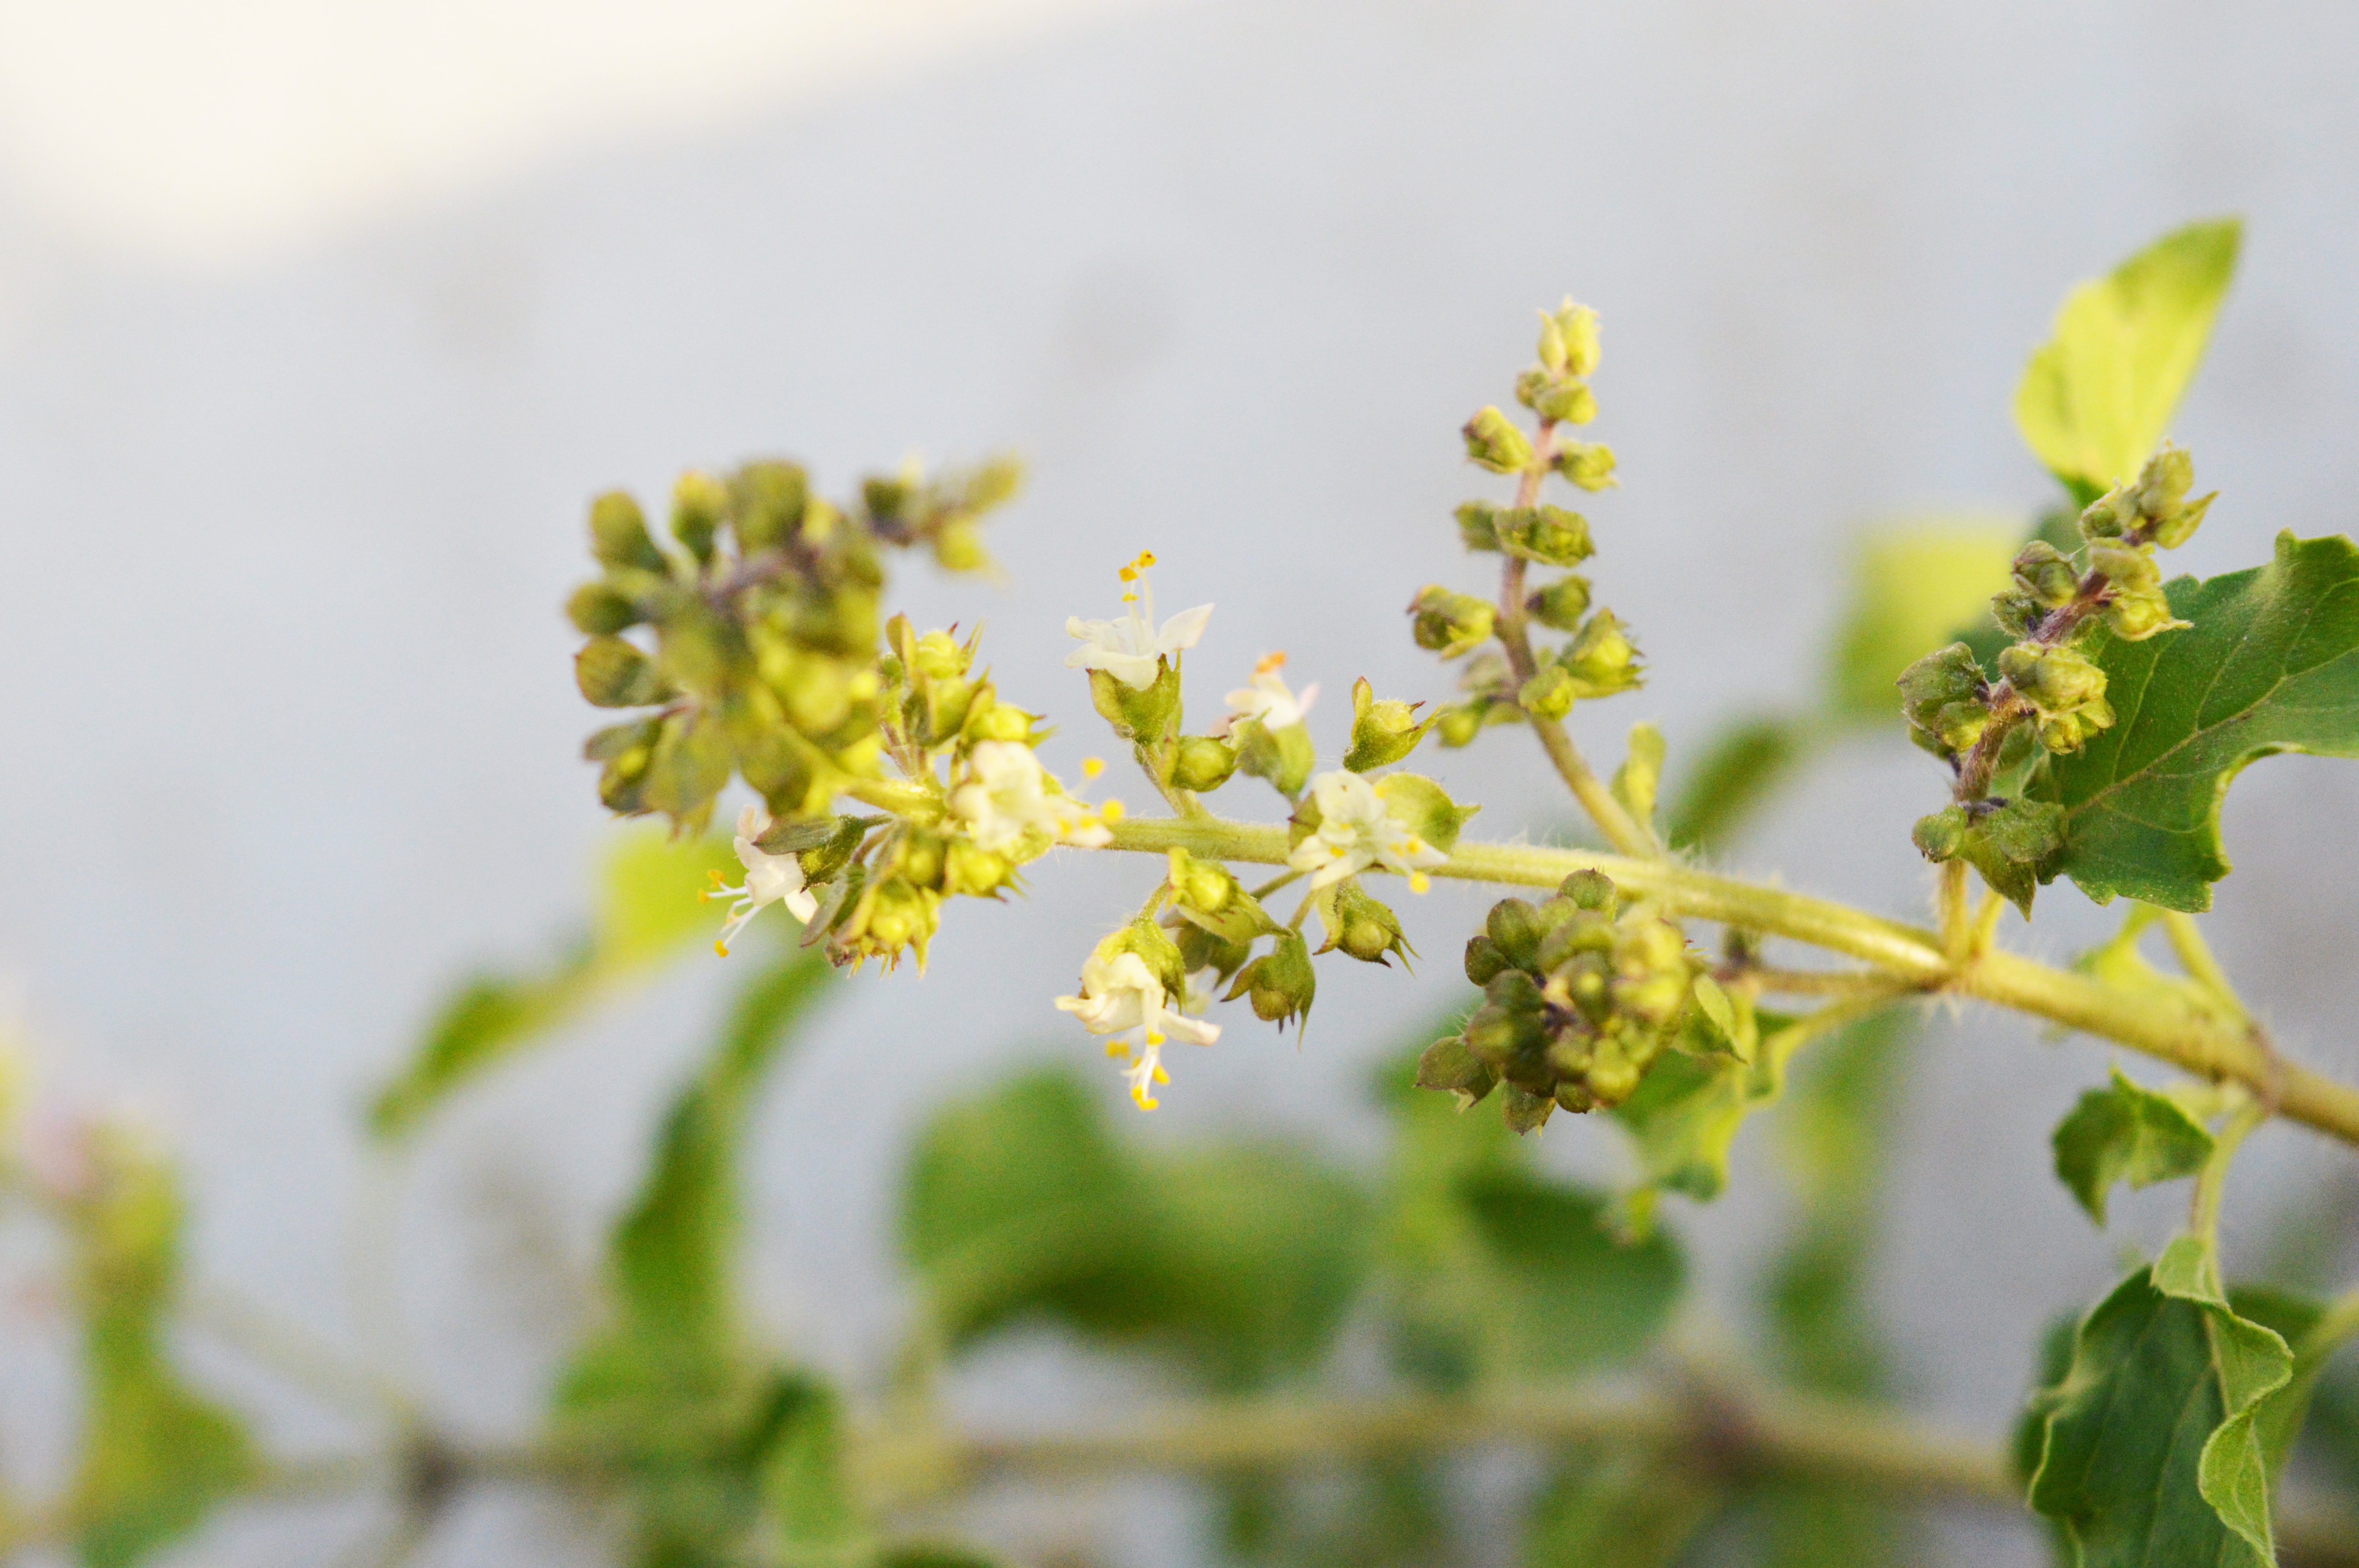
tree, nature, branch, blossom, plant, fruit, leaf, flower, food, green, produce, botany, yellow, flora, wildflower, close up, shrub, macro photography, flowering plant, woody plant, land plant